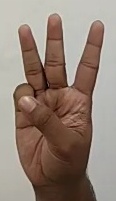
ASL sign: 6